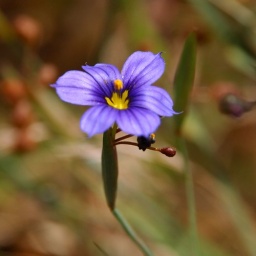
Wild flower in the field in California. Spring time